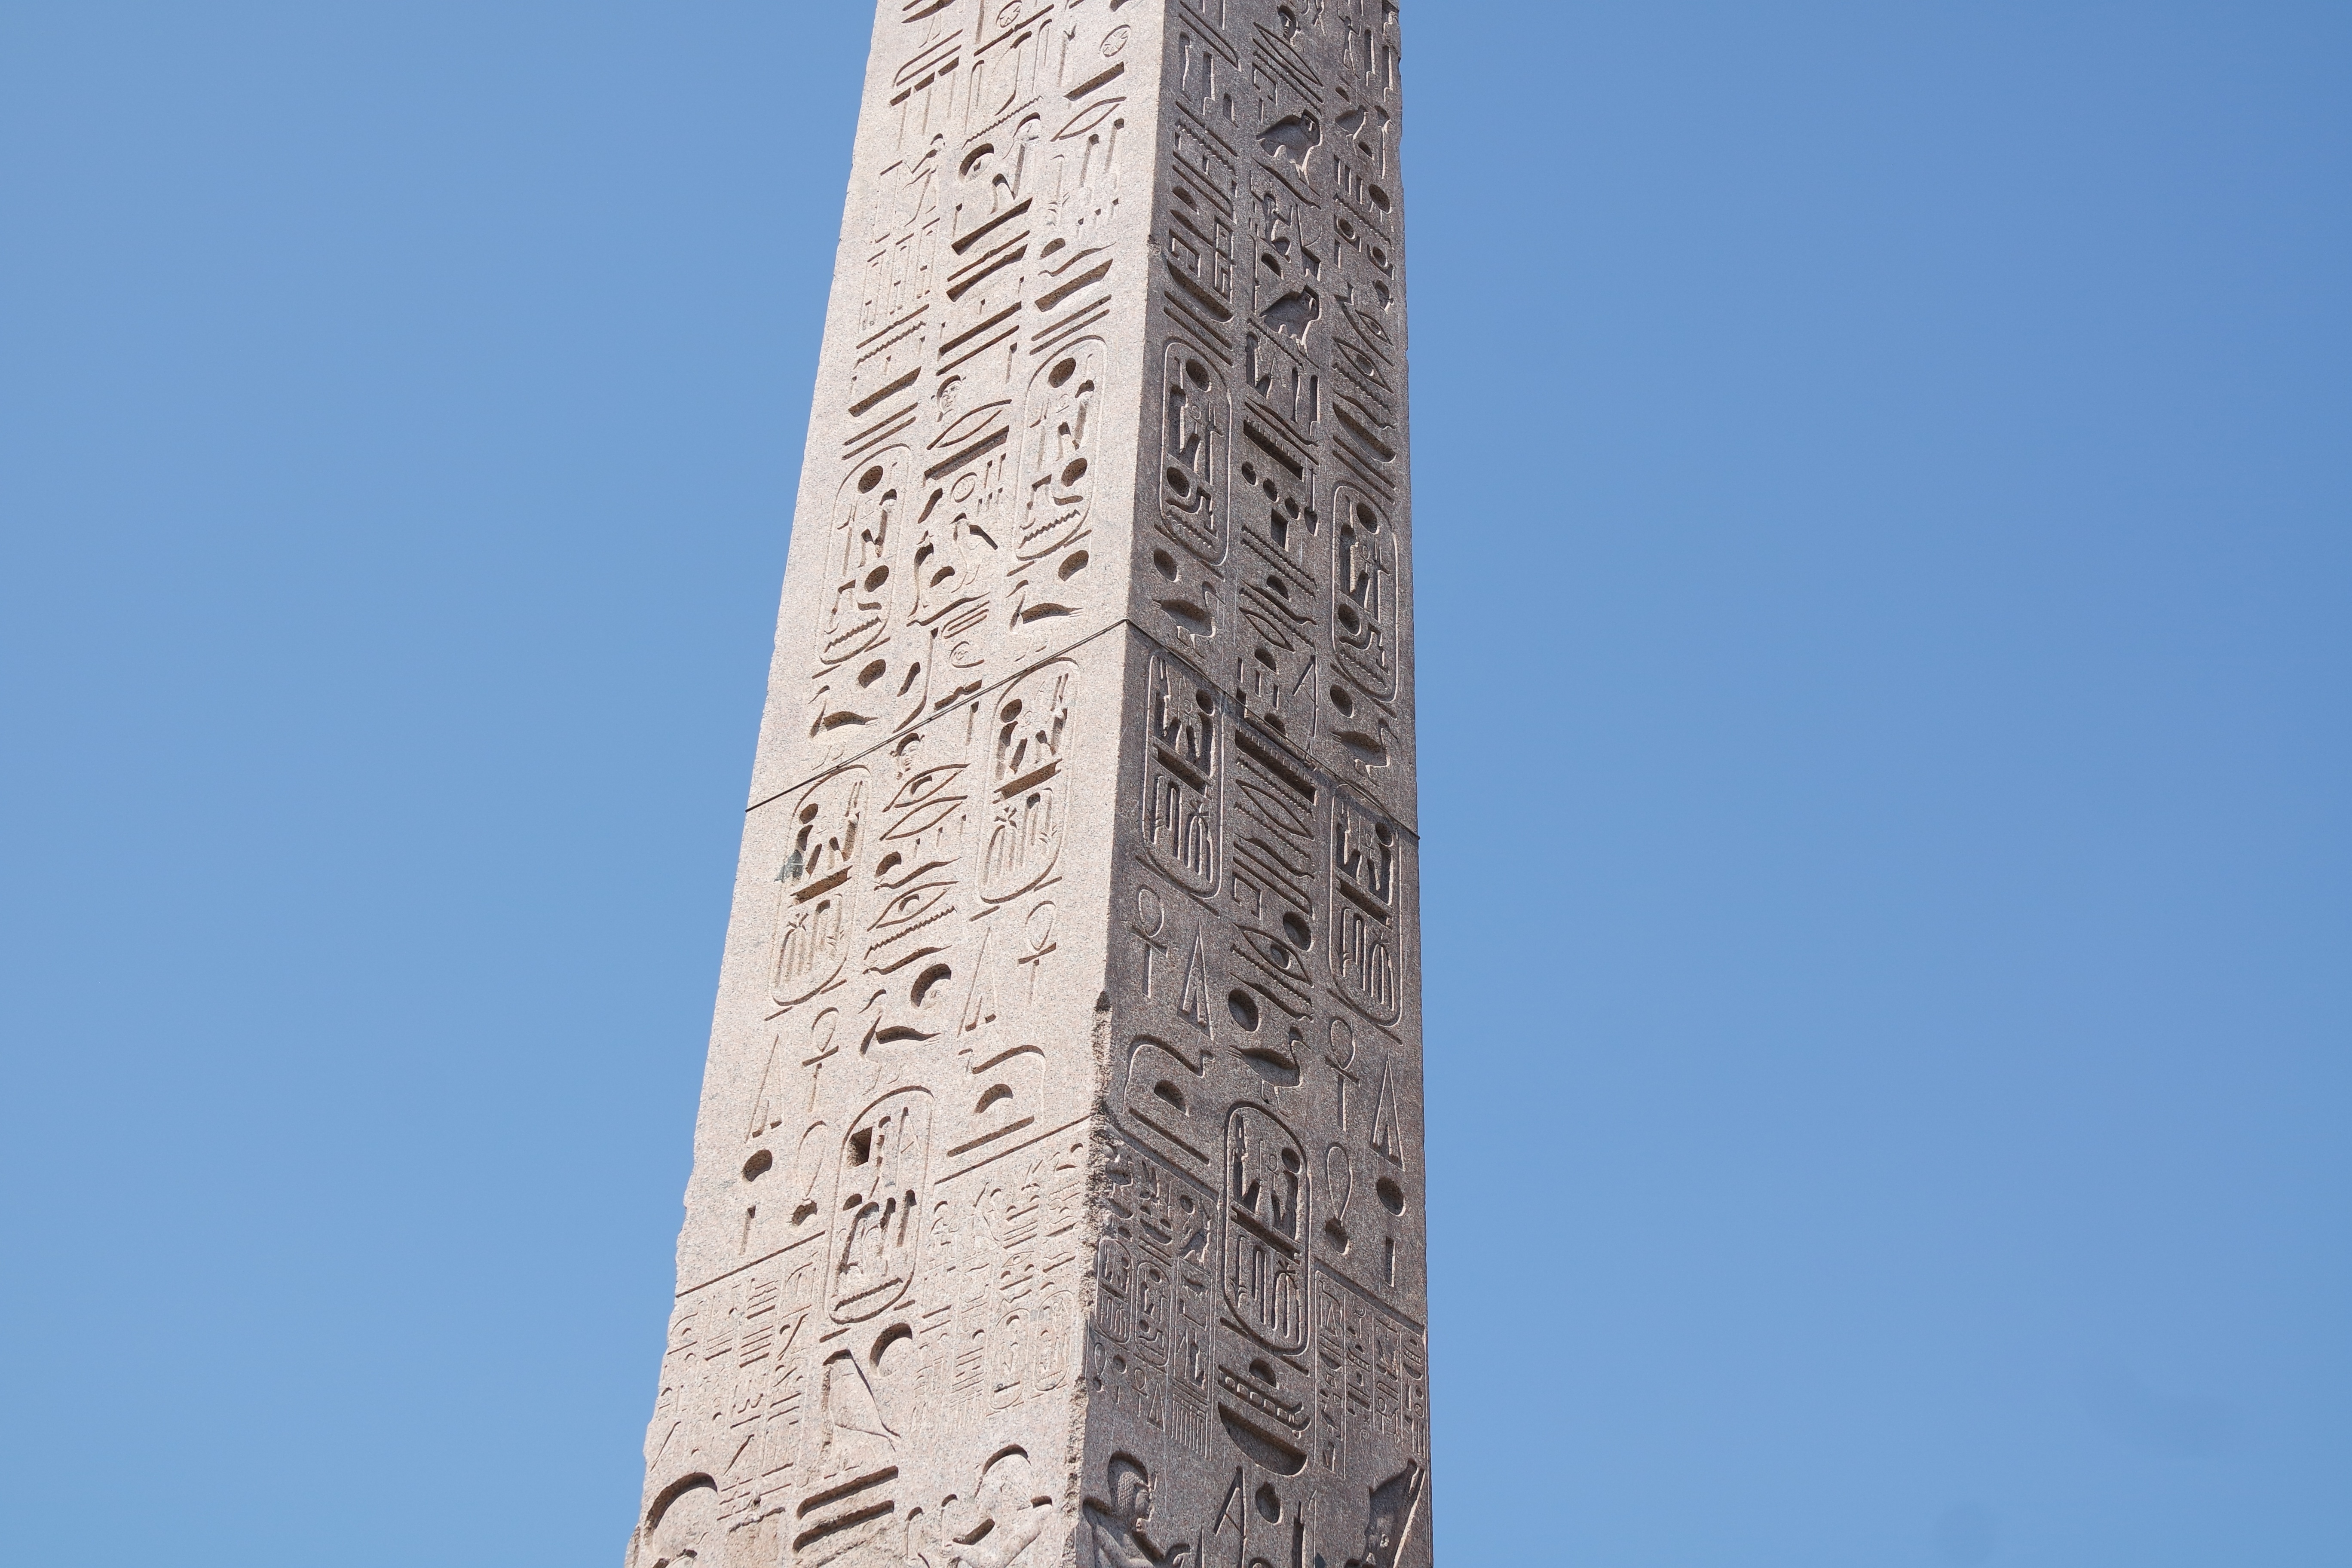
structure, monument, statue, column, tower, landmark, memorial, spire, steeple, obelisk, monolith